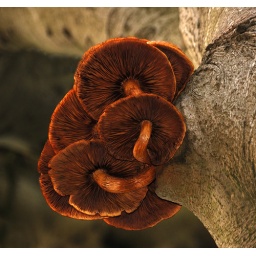
these large arboreal fungi were growing on several of the older beech trees at linley hill in south shropshire